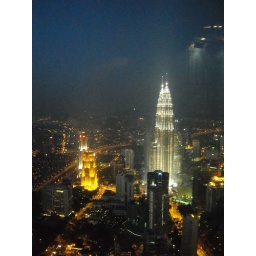
the Petronas Towers (the world's tallest twin towers) viewed from the KL tower (the fourth tallest building in the world)